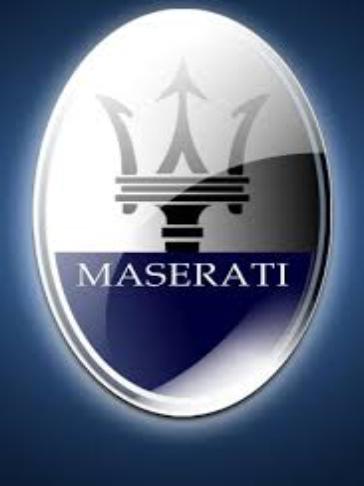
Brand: Maserati
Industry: Transportation